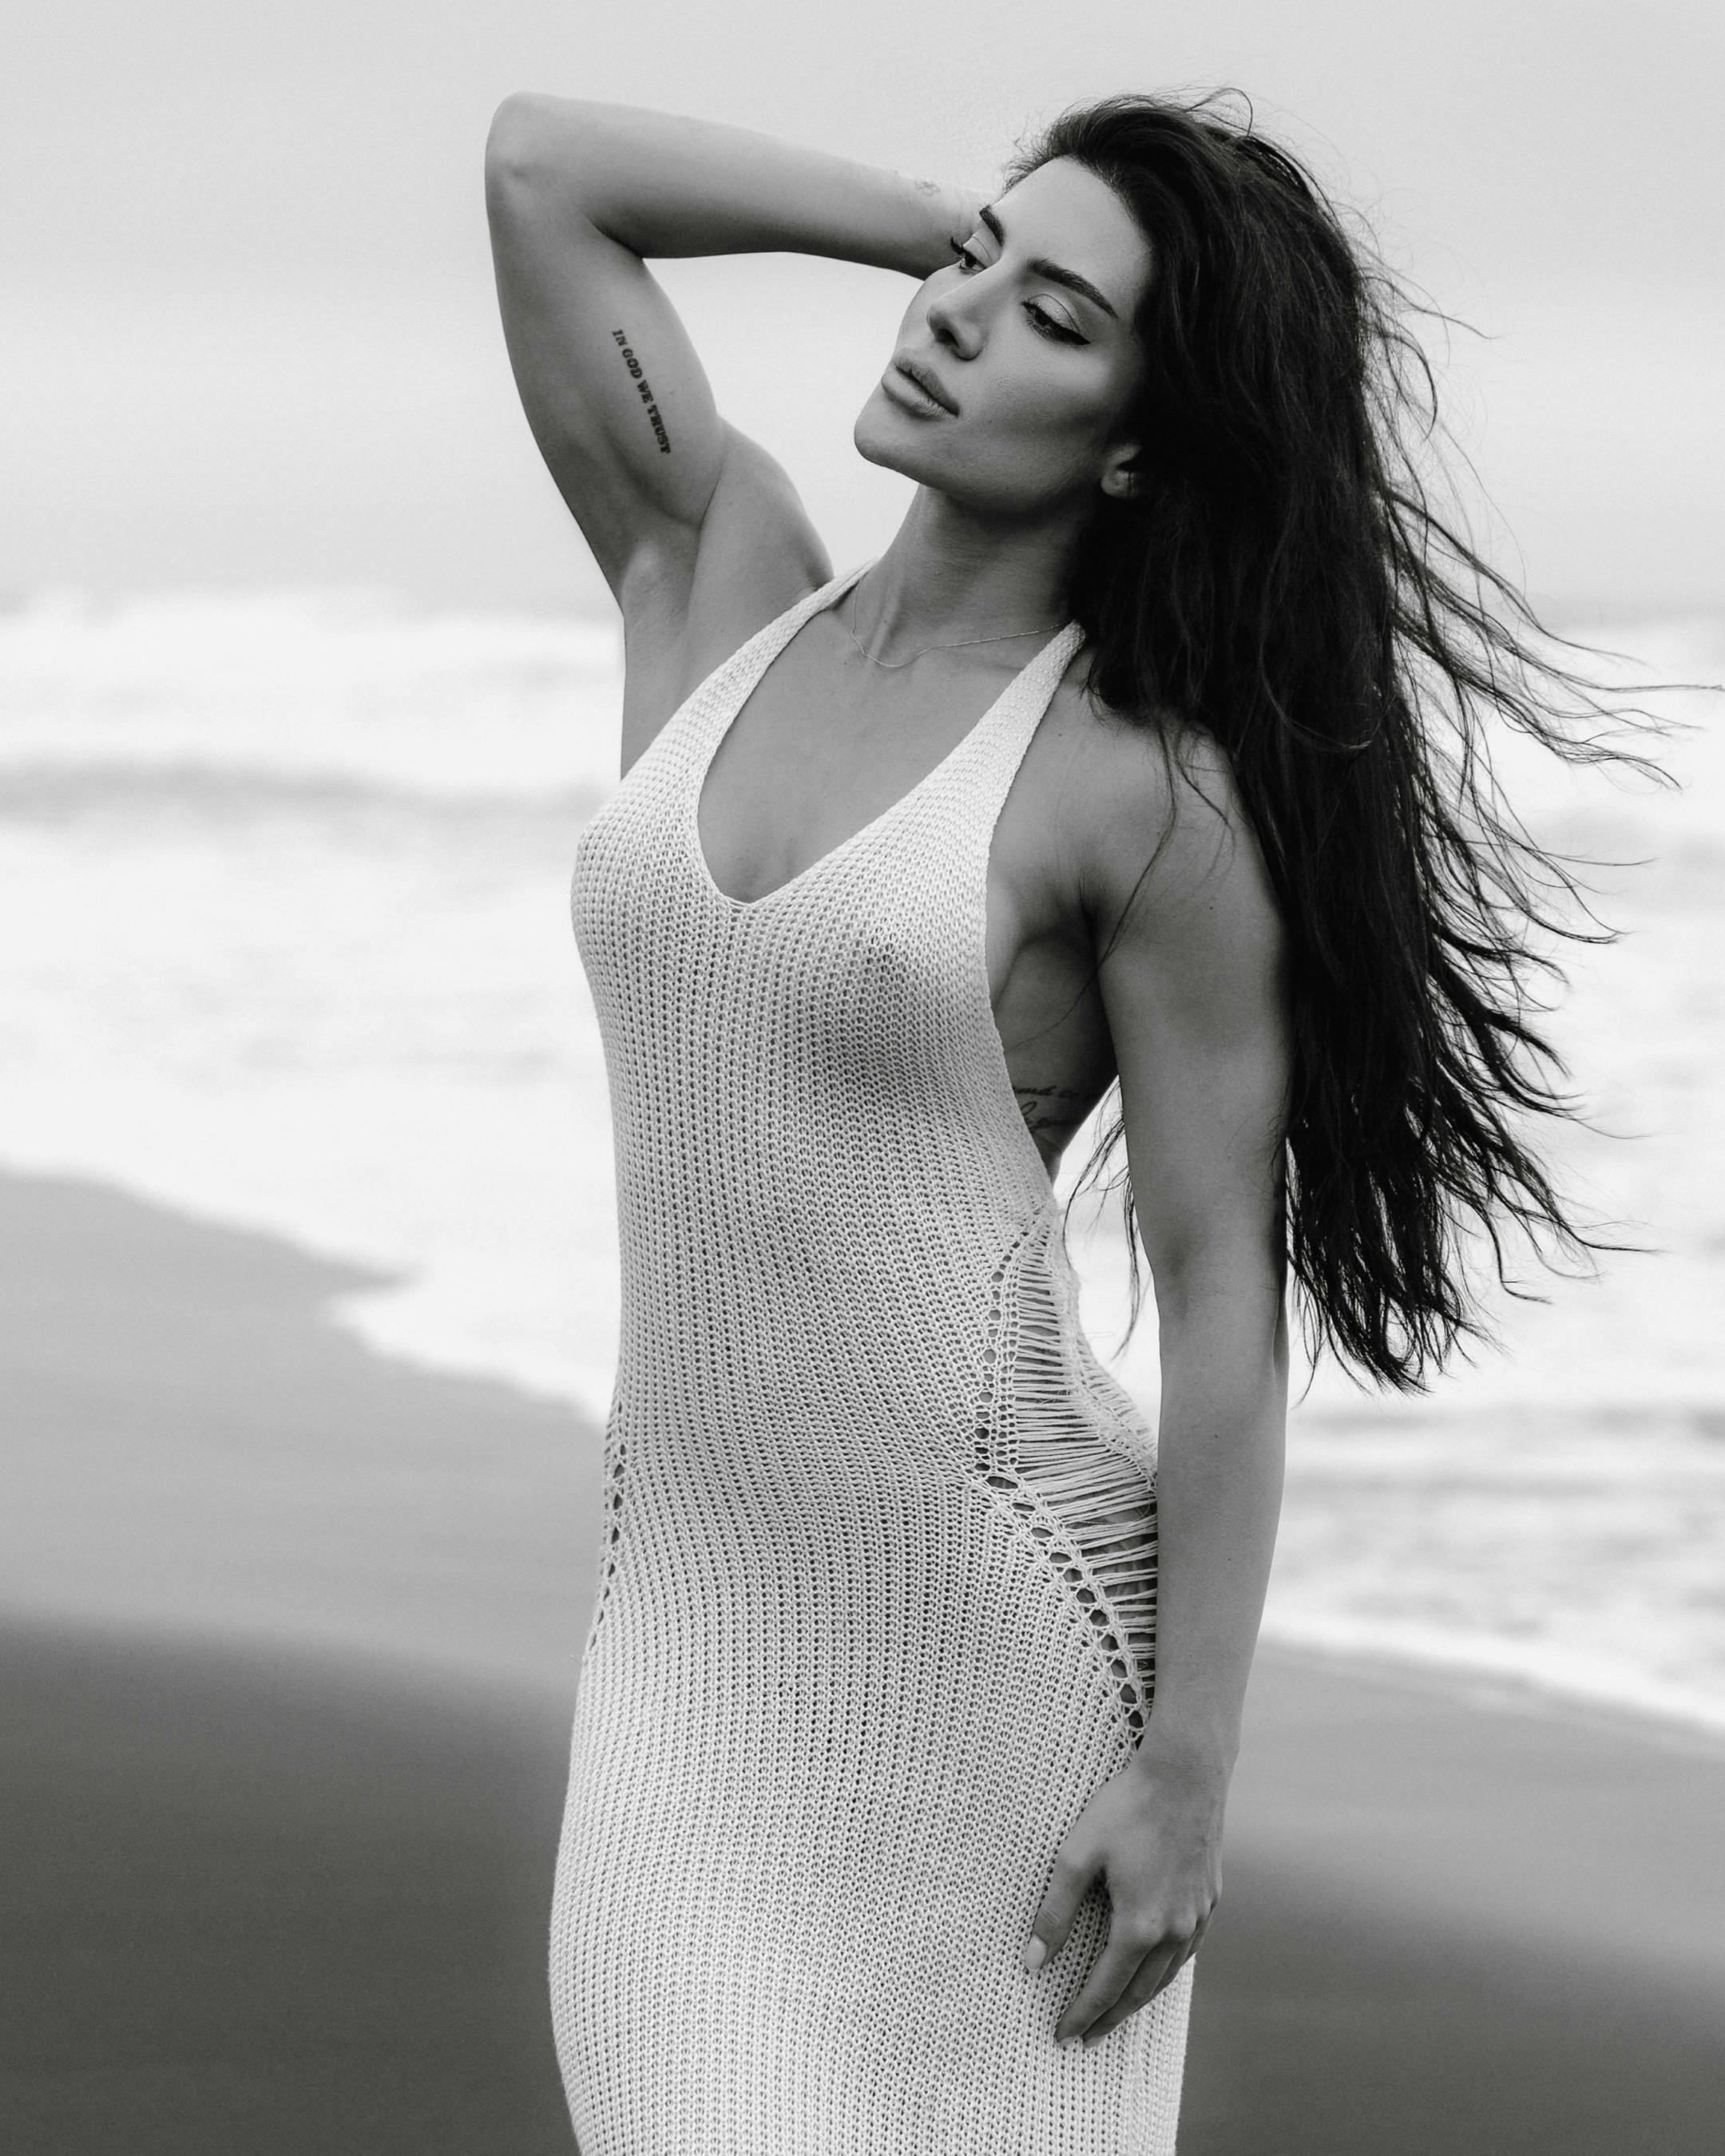
woman, hair, joint, head, lip, shoulder, photograph, eye, leg, human body, flash photography, dress, fashion, People in nature, neck, sleeve, waist, happy, gesture, thigh, black and white, style, elbow, finger, trunk, black hair, chest, abdomen, knee, beach, monochrome, monochrome photography, long hair, beauty, human leg, fashion model, blond, pattern, brown hair, fashion design, art model, stock photography, sitting, portrait photography, back, ocean, photo shoot, grass, sea, shadow, top, model, portrait, fashion accessory